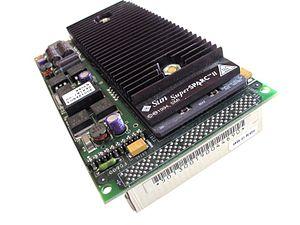
La SPARCstation 20 est une Station de travail de Sun Microsystems, basée sur des microprocesseurs SuperSPARC ou hyperSPARC. C'était le dernier modèle des ordinateurs "pizza box" de Sun, qui furent remplacés par le design des Ultra en 1995.